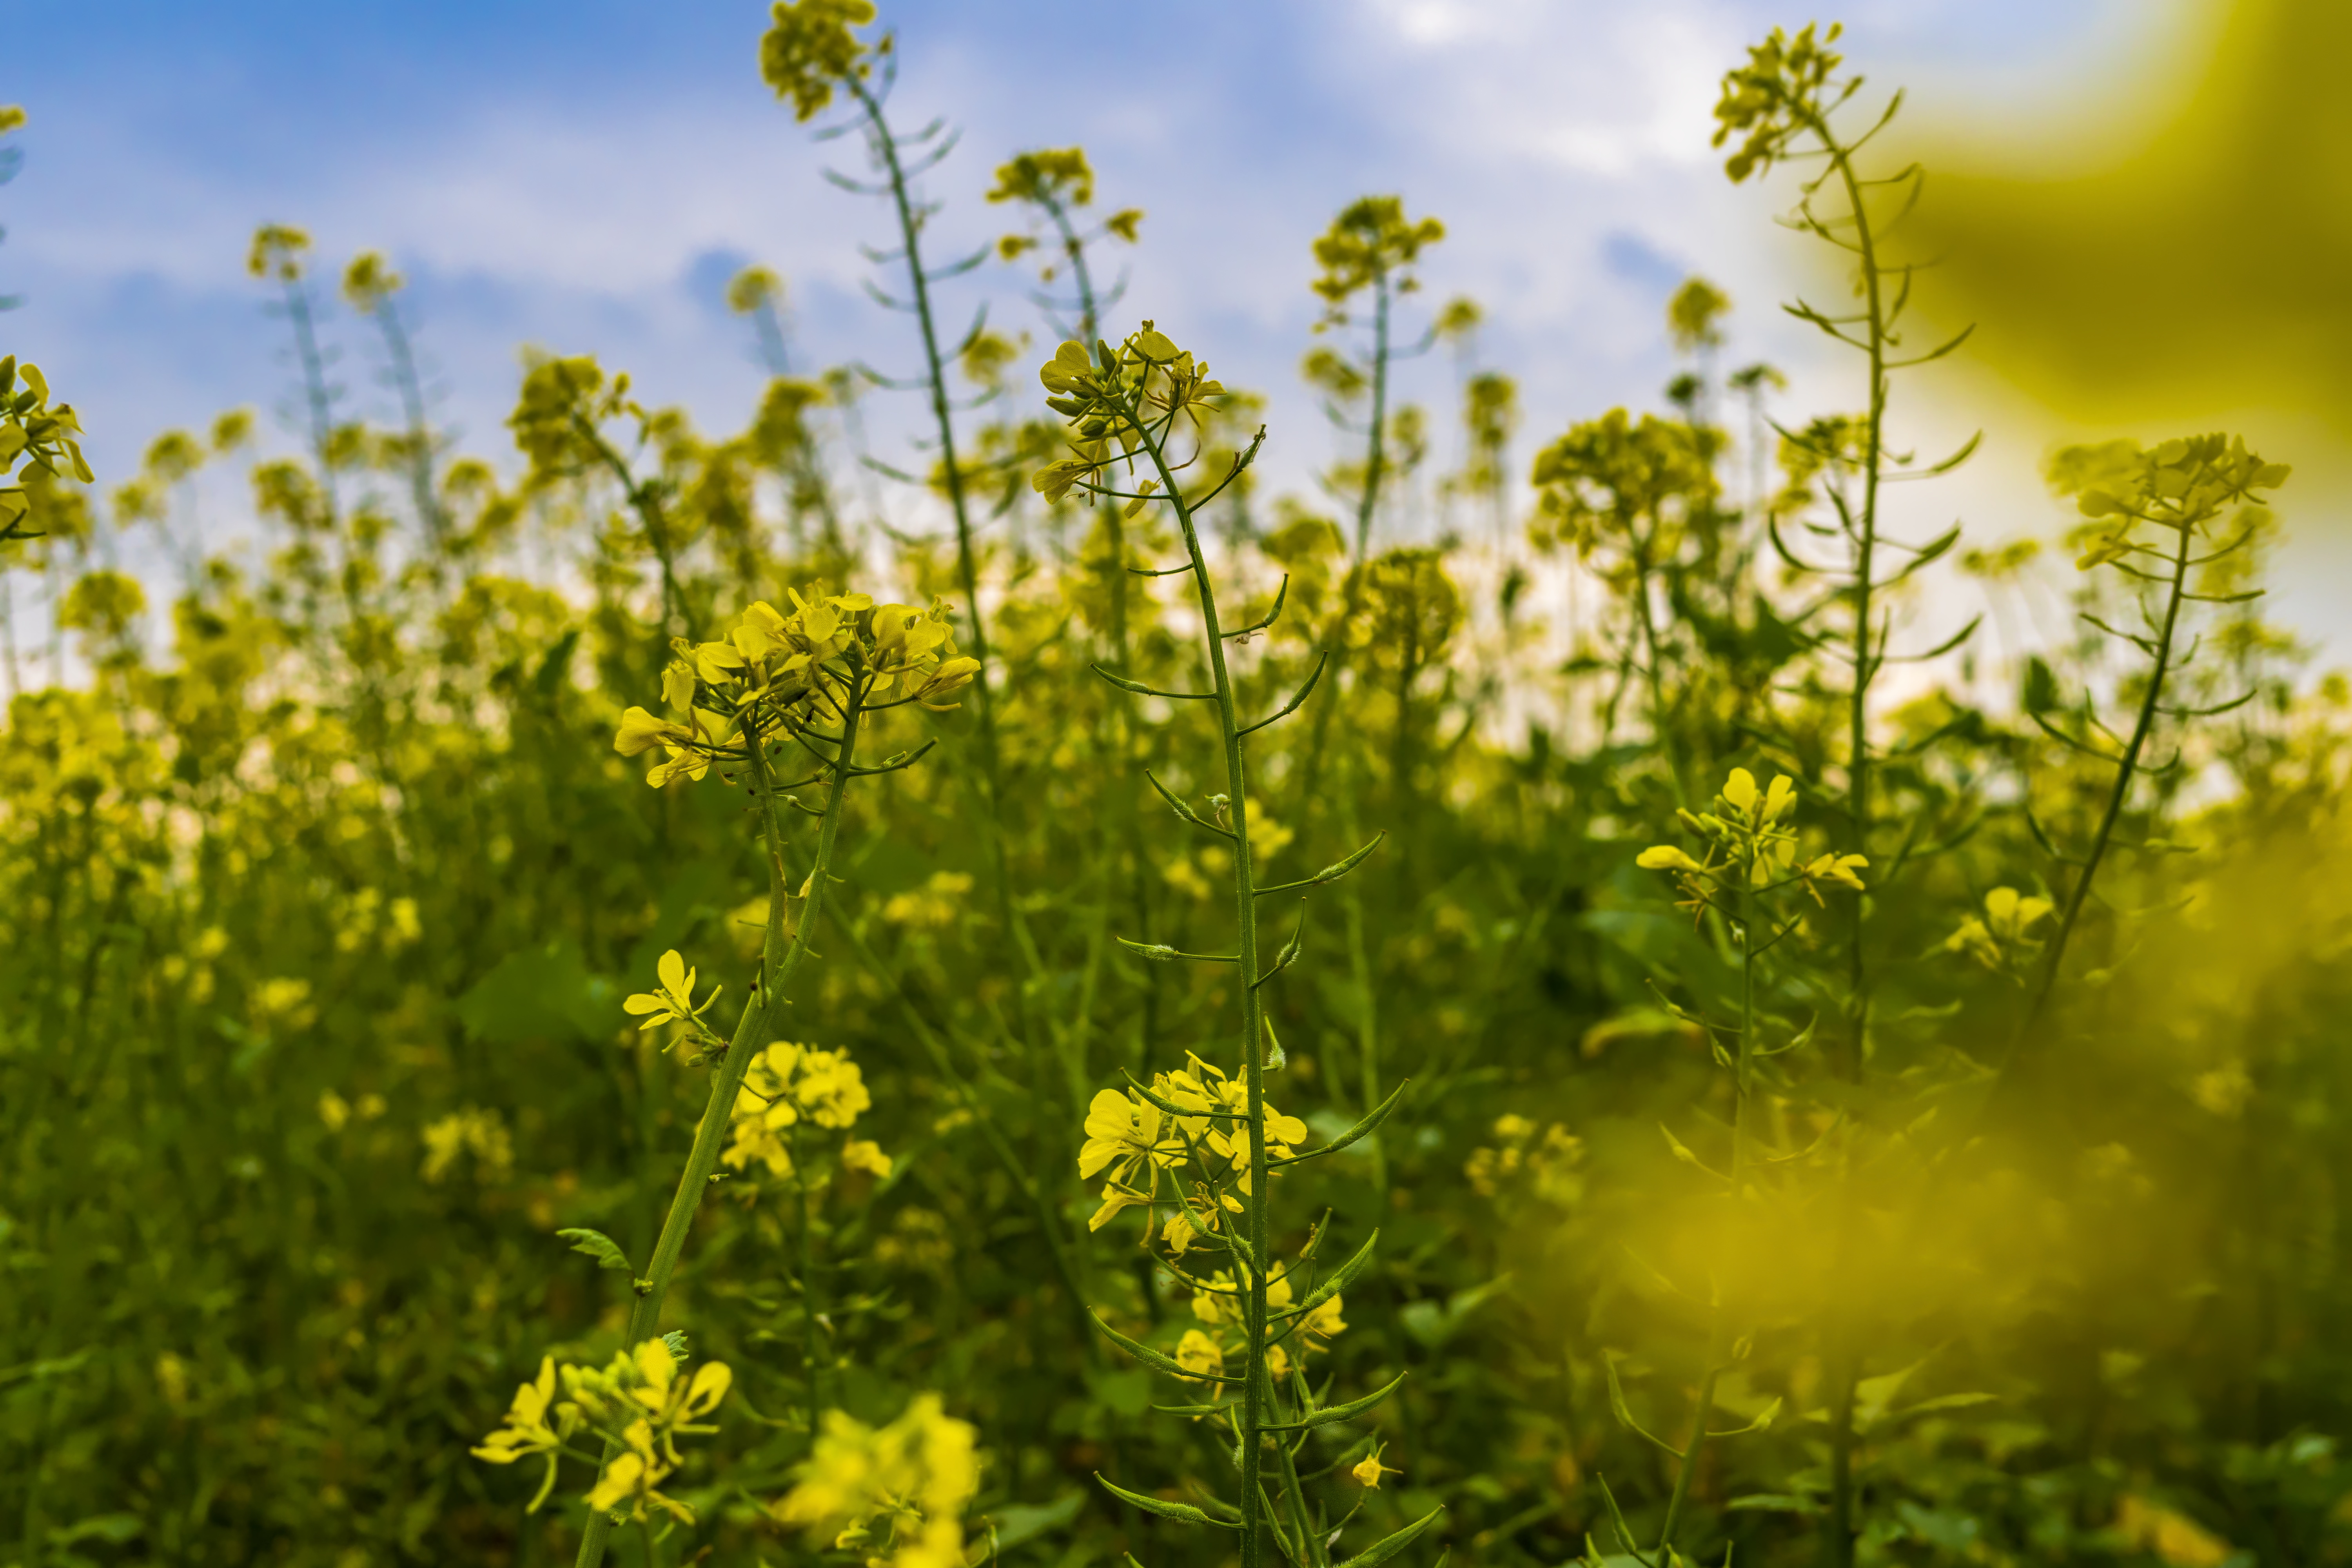
rapeseed, canola, yellow, mustard plant, mustard, mustard and cabbage family, field, brassica rapa, flora, brassica, flower, prairie, sky, sunlight, meadow, crop, plant, spring, wildflower, grass, grassland, brassicales, subshrub, computer wallpaper, agriculture